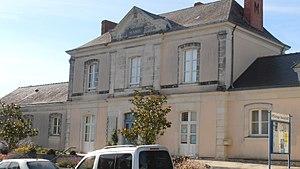
La mairie de la commune de Villemoisan (Maine-et-Loire, France).
Villemoisan est une ancienne commune française située dans le département de Maine-et-Loire, en région Pays de la Loire.